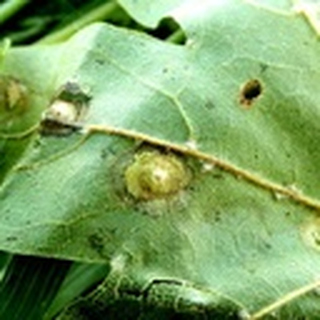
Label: cotton_target_spot